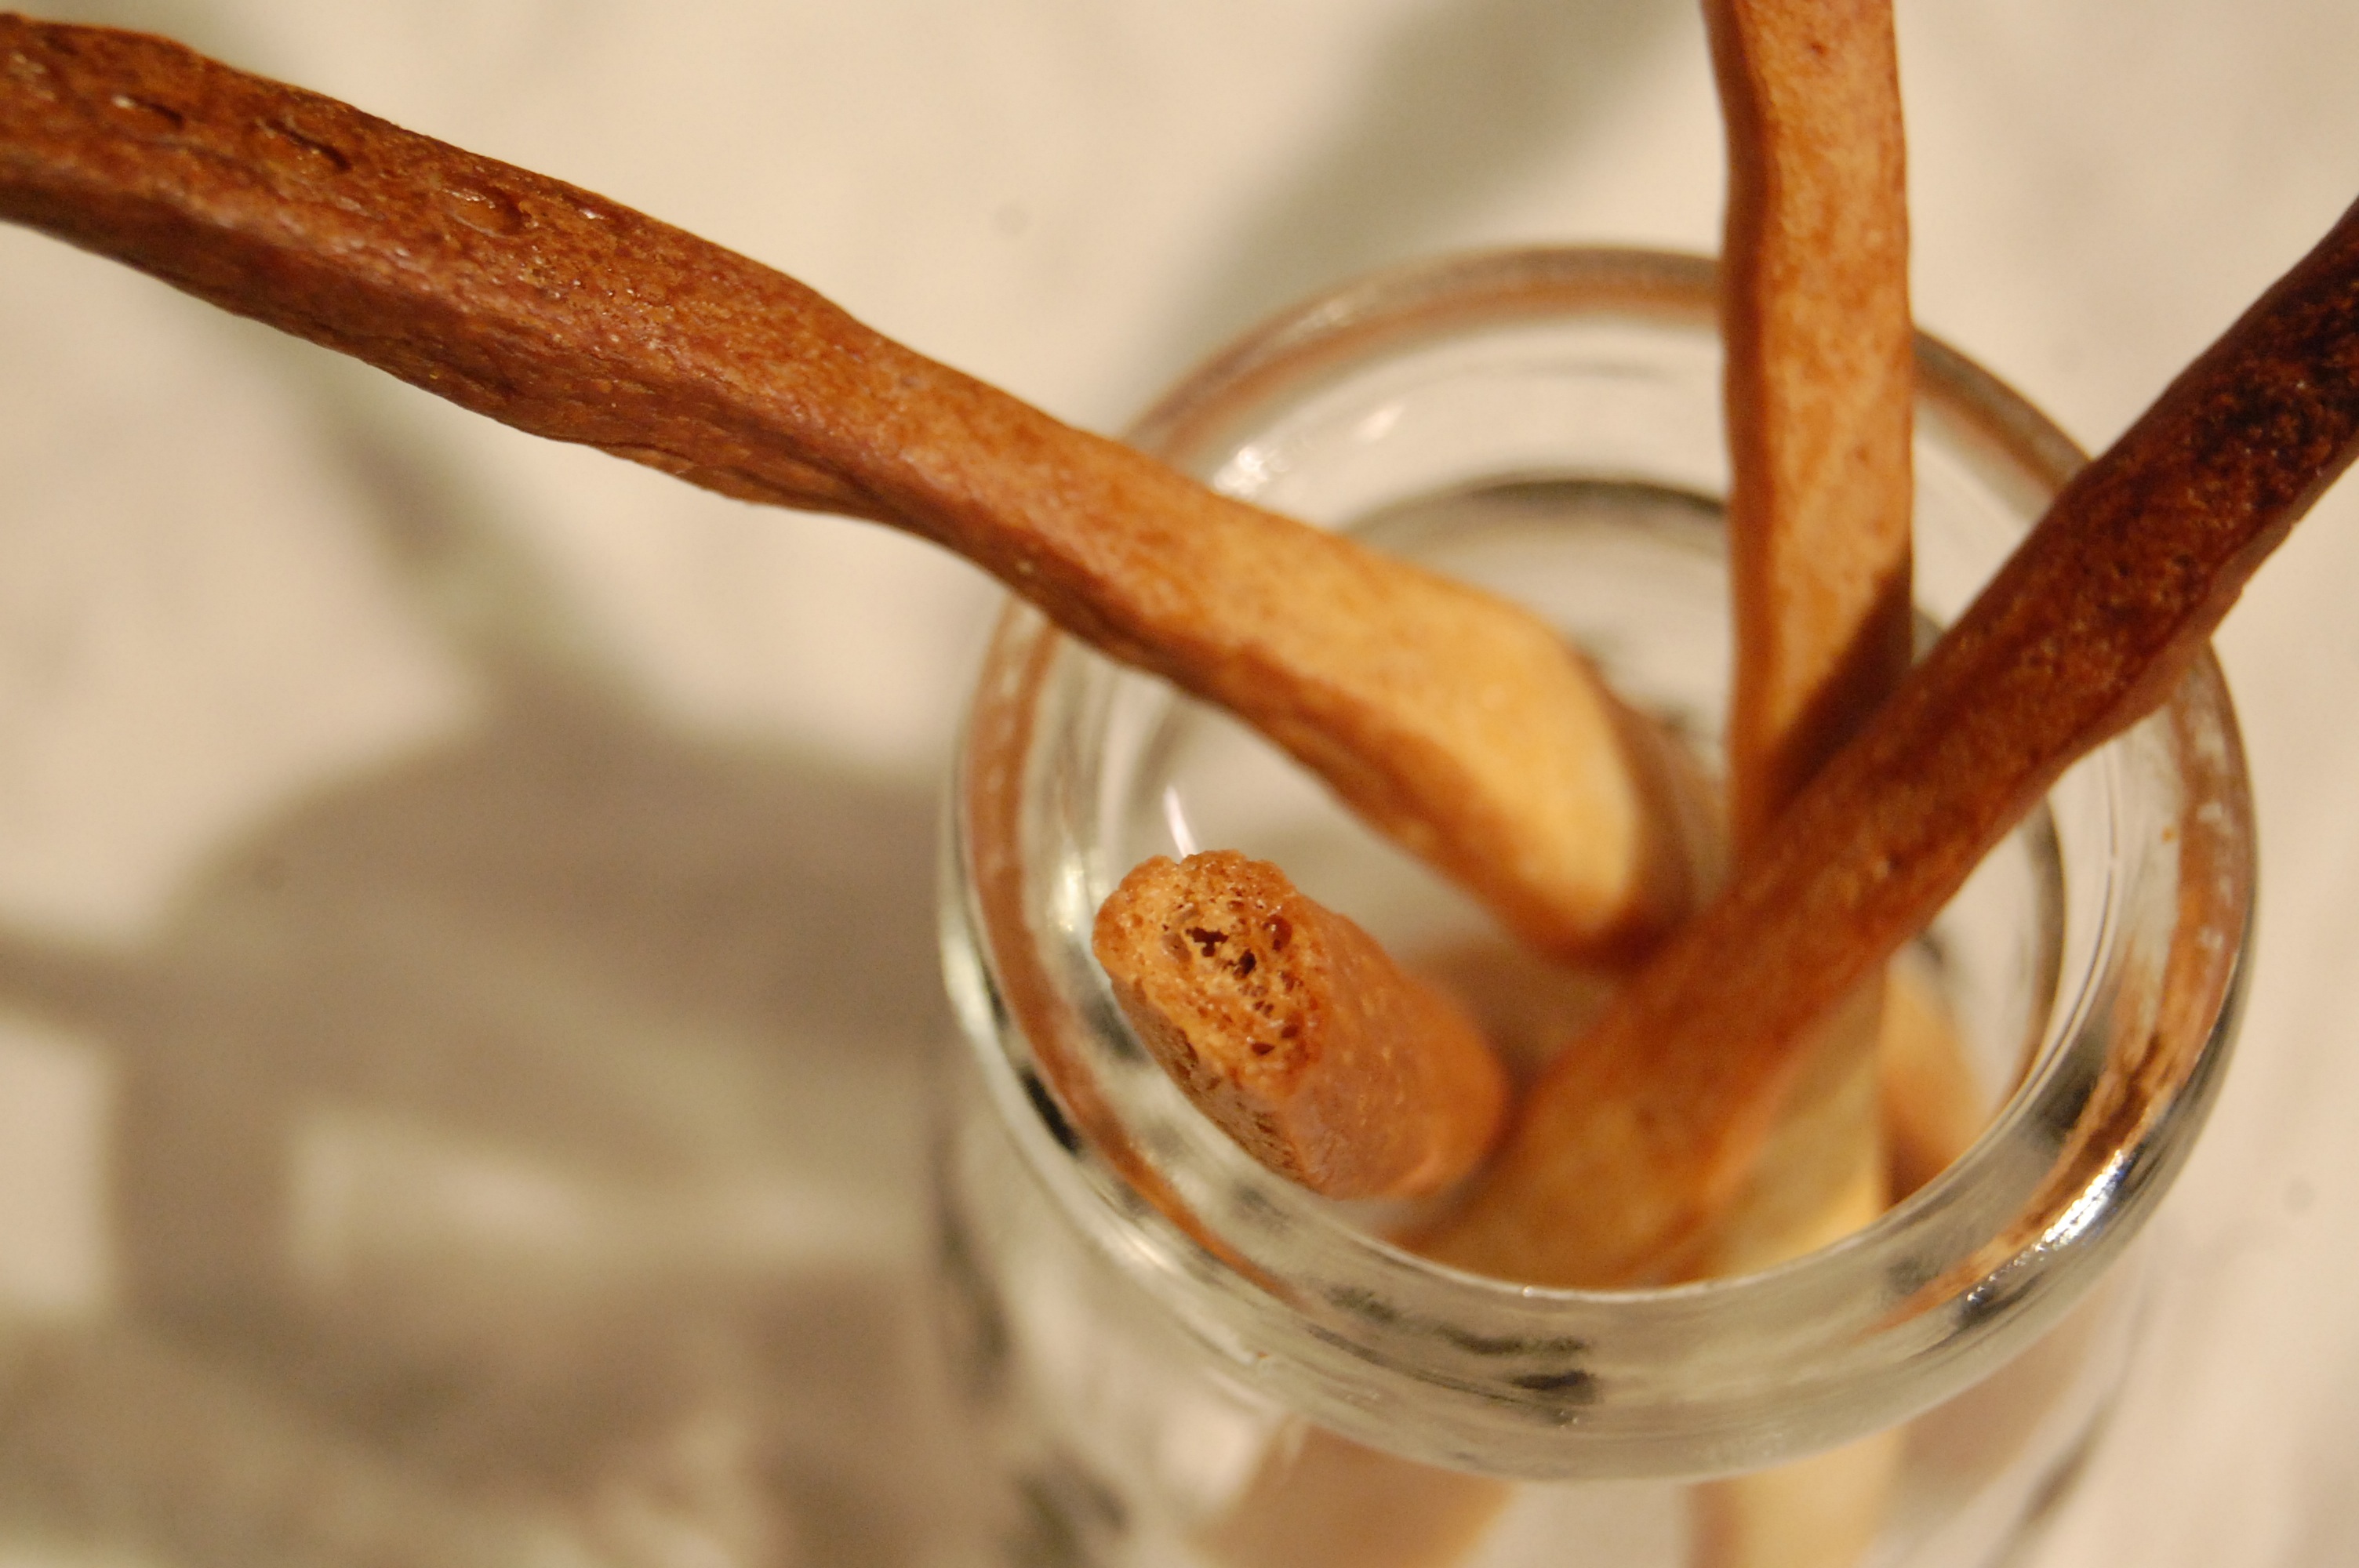
dish, meal, food, produce, drink, breakfast, dessert, flavor, snack food, churro